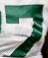
Number: 7